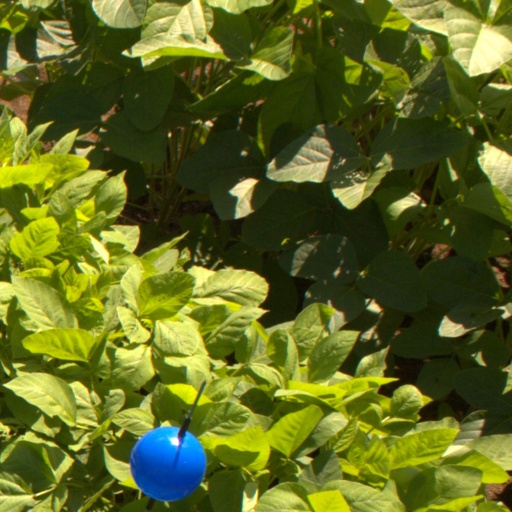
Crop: soybean